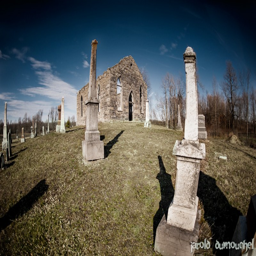
the abandoned church and cemetery of person